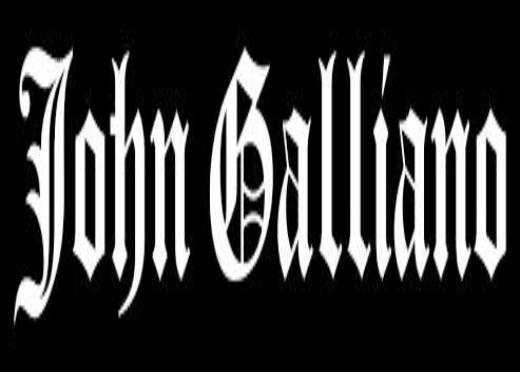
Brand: John Galliano
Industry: Clothes